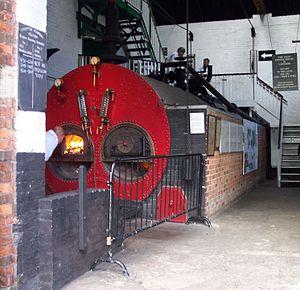
Cette liste des musées du Wiltshire, Angleterre contient des musées qui sont définis dans ce contexte comme des institutions qui recueillent et soignent des objets d'intérêt culturel, artistique, scientifique ou historique. leurs collections ou expositions connexes disponibles pour la consultation publique. Sont également inclus les galeries d'art à but non lucratif et les galeries d'art universitaires. Les musées virtuels ne sont pas inclus.
La station de pompage Crofton est une station de pompage située près du village de Great Bedwyn dans le comté anglais du Wiltshire. Il alimente en eau le bief de partage du canal Kennet et Avon.